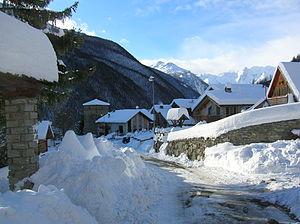
Étroubles est une commune italienne alpine de la région Vallée d'Aoste. Elle fait partie de la communauté de montagne Grand-Combin.